Hendecagram

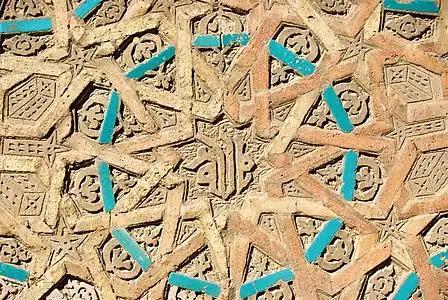
An 11-pointed star from the Momine Khatun Mausoleum

Fort Wood, now the base of the Statue of Liberty in New York City, is a star fort in the form of an irregular 11-point star.